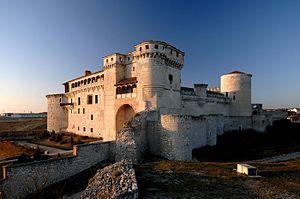
Le château de Cuéllar ou château-palais des ducs d'Albuquerque est le monument le plus emblématique de la ville de Cuéllar, dans la province de Ségovie en Castille-et-León, Espagne.